Red Eye (2005 South Korean film)

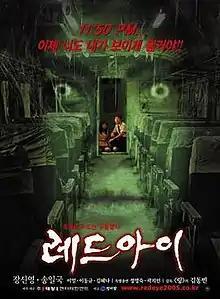
Poster for "Red Eye"

July 16, 1988 a night train (or "red eye") to Yeosu leaves Seoul station and crashes killing 250 people. 15 years later to the day, a train is running the same line for the last time. But it has incorporated some of the coaches from the old crashed train.